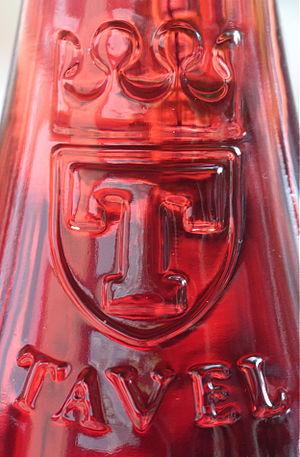
AOC Tavel
Le tavel, est un vin d'appellation d'origine contrôlée produit sur les communes de Tavel et de Roquemaure, dans le Gard. Les vins de Tavel sont tous des rosés. C'est la seule appellation rhodanienne à ne faire que du vin rosé. Le romancier Honoré de Balzac disait que c'était l'un des rares rosés que l'on puisse avantageusement laisser vieillir.